Maguk

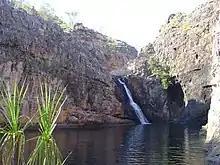
Maguk, also known as Barramundi Gorge, with waterfall and plunge pool

Maguk is one of the only waterfalls in Kakadu that flows while there is no rain. Towards the end of the dry season however, the flow is much weaker than in the peak of the wet season.